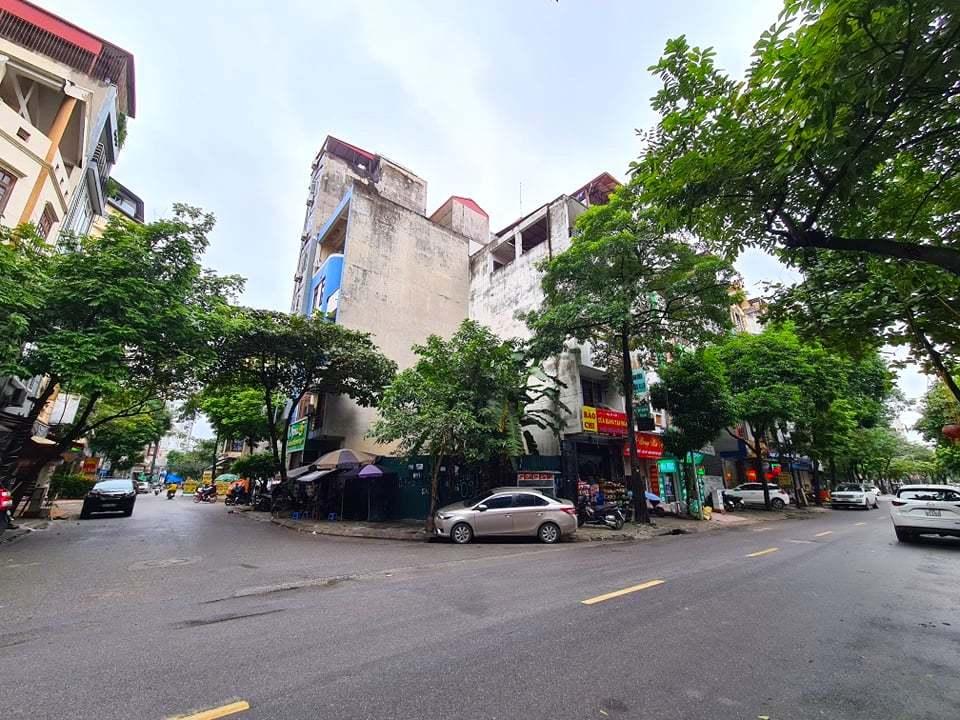
đây là quang cảnh chụp ở một ngã rẽ trên đường